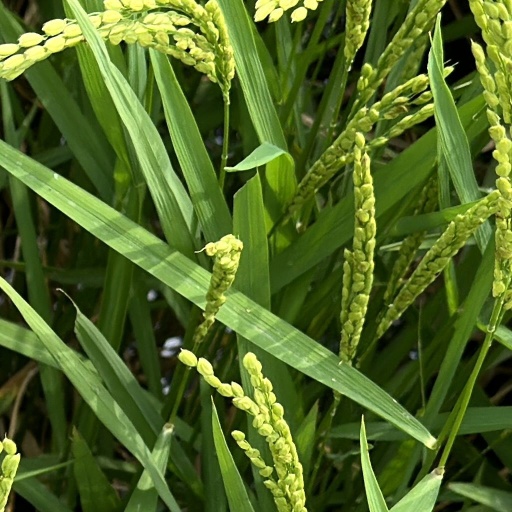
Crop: rice